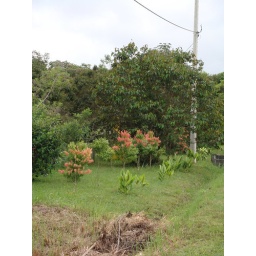
Outside our fence near the access road